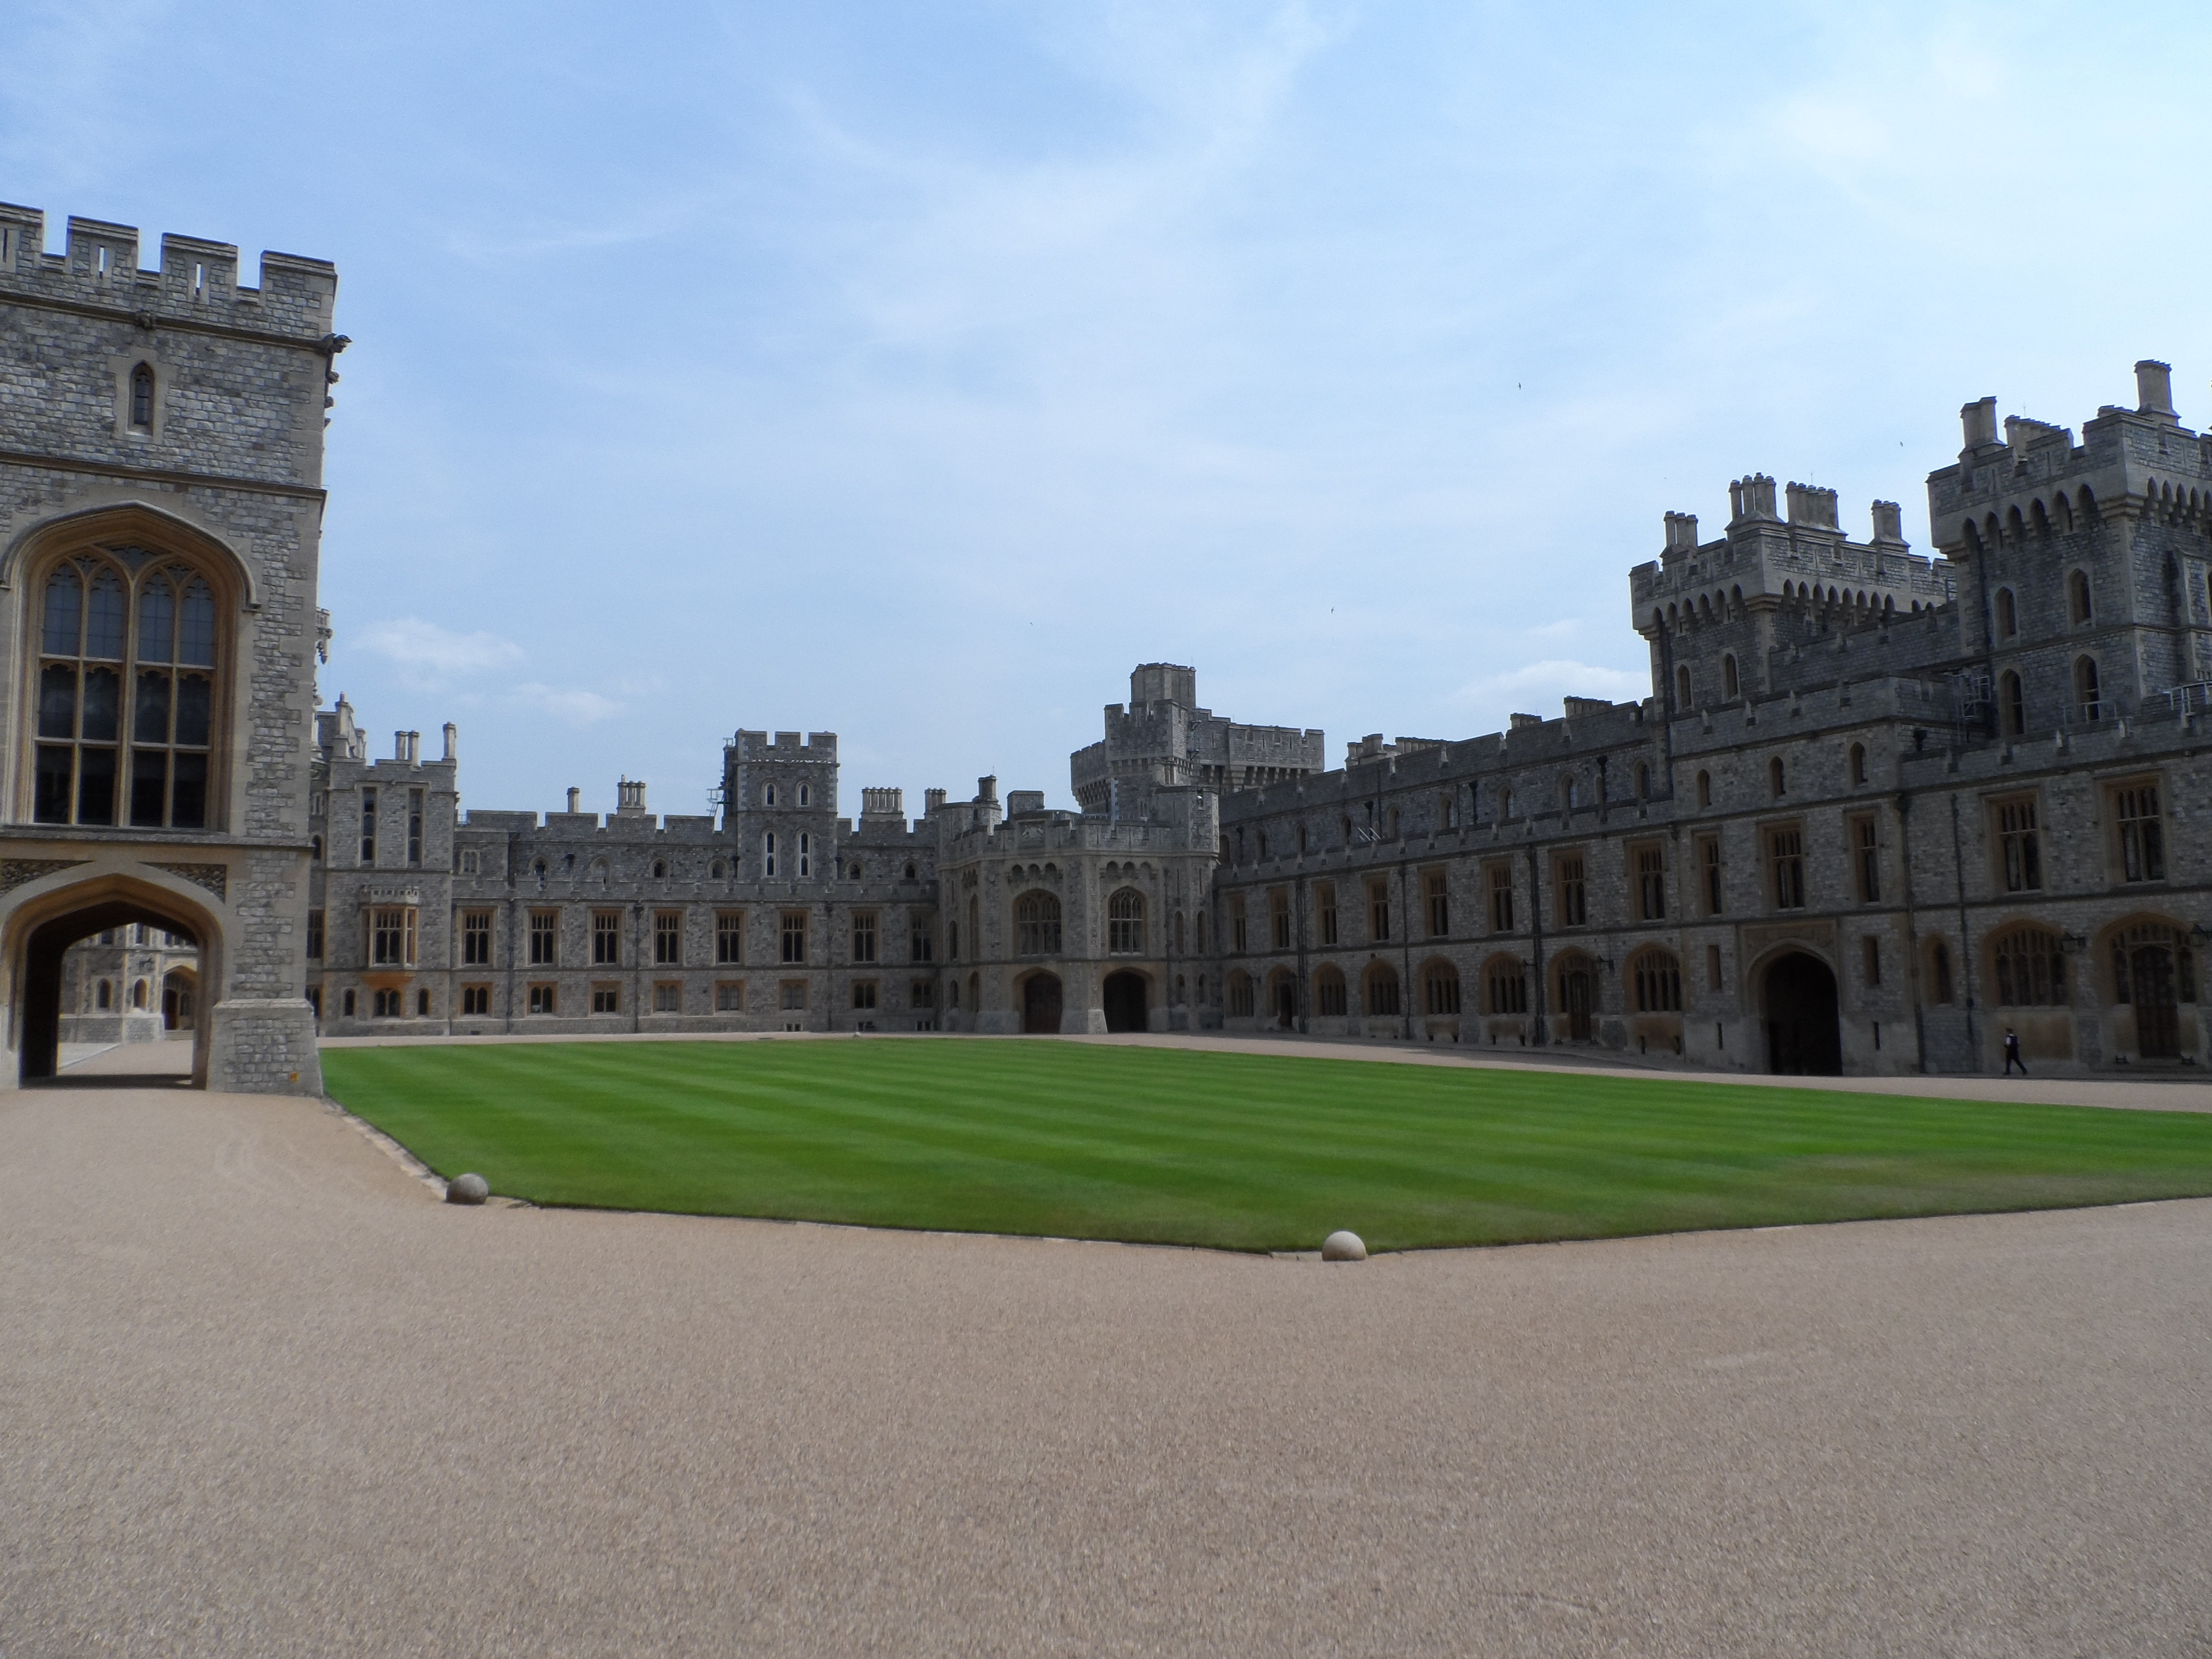
architecture, structure, building, chateau, palace, plaza, castle, landmark, england, fortress, courtyard, town square, estate, hof, windsor castle, stately home